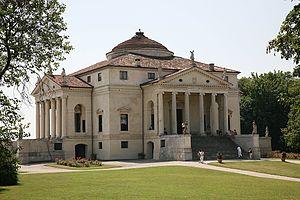
Le palladianisme est un style architectural originaire de Vénétie lancé par l'architecte italien Andrea Palladio à l'époque de la Renaissance ; il s'applique également aux édifices s'en inspirant au milieu du XVIIᵉ siècle. Un renouveau a lieu à partir du XVIIIᵉ siècle ; on emploiera alors l'expression néo-palladianisme, sans qu'on puisse constater une synthèse réelle avec les styles locaux.